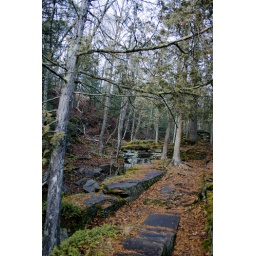
A pine forest near Canyon Falls. I love the rocky terrain up here.